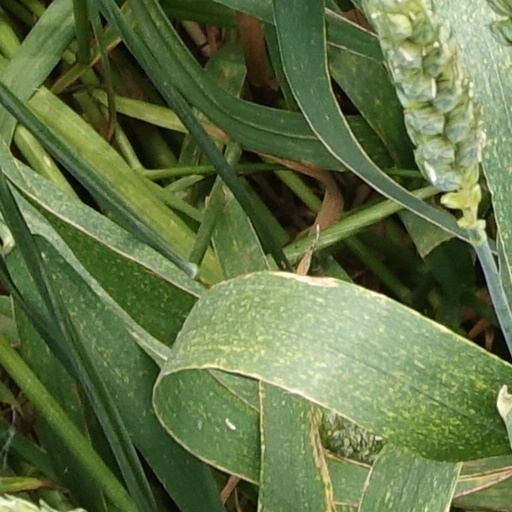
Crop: wheat